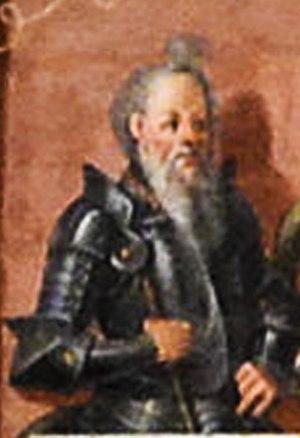
Otto Iᵉʳ de Poméranie ou Othon Iᵉʳ de Poméranie est né vers 1280 et est décédé le 31 décembre 1344. Il est co-duc de Poméranie occidentale avant de devenir le duc de Szczecin en 1295.